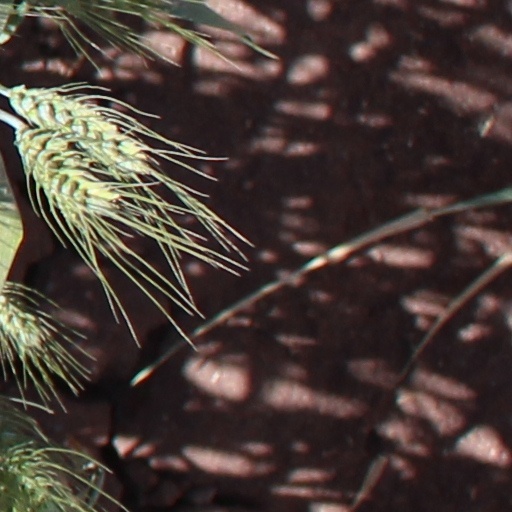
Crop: wheat